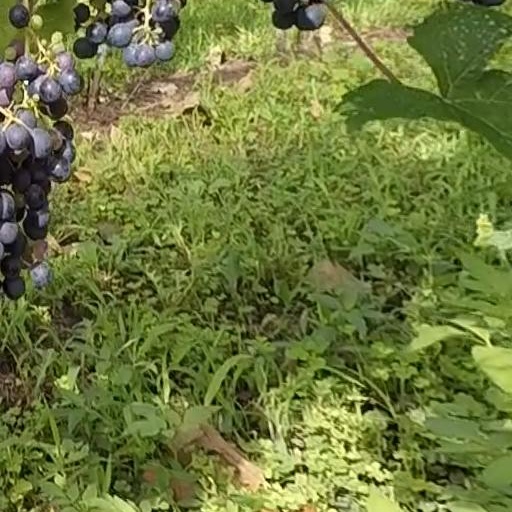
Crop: grape